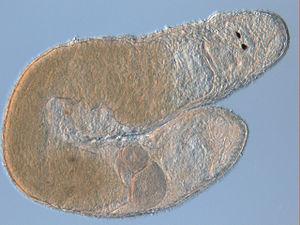
Les Macrostomorpha sont un super-ordre de vers plats.
Les Dolichomacrostomidae sont une famille de vers plats marins et libre.
Les Macrostomida sont un ordre de vers plats. Ils constituent le groupe frère des Haplopharyngida, ils forment ensemble les Macrostomorpha.